Argentina at the Copa América

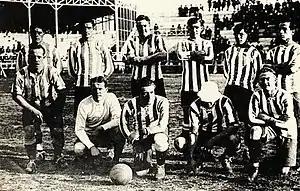
The Argentina squad that contested the first Copa América (then "South American Championship") held in 1916

The Copa América is South America's major tournament in senior men's football and determines the continental champion. Until 1967, the tournament was known as "South American Championship". It is the oldest continental championship in the world with its first edition held in 1916.